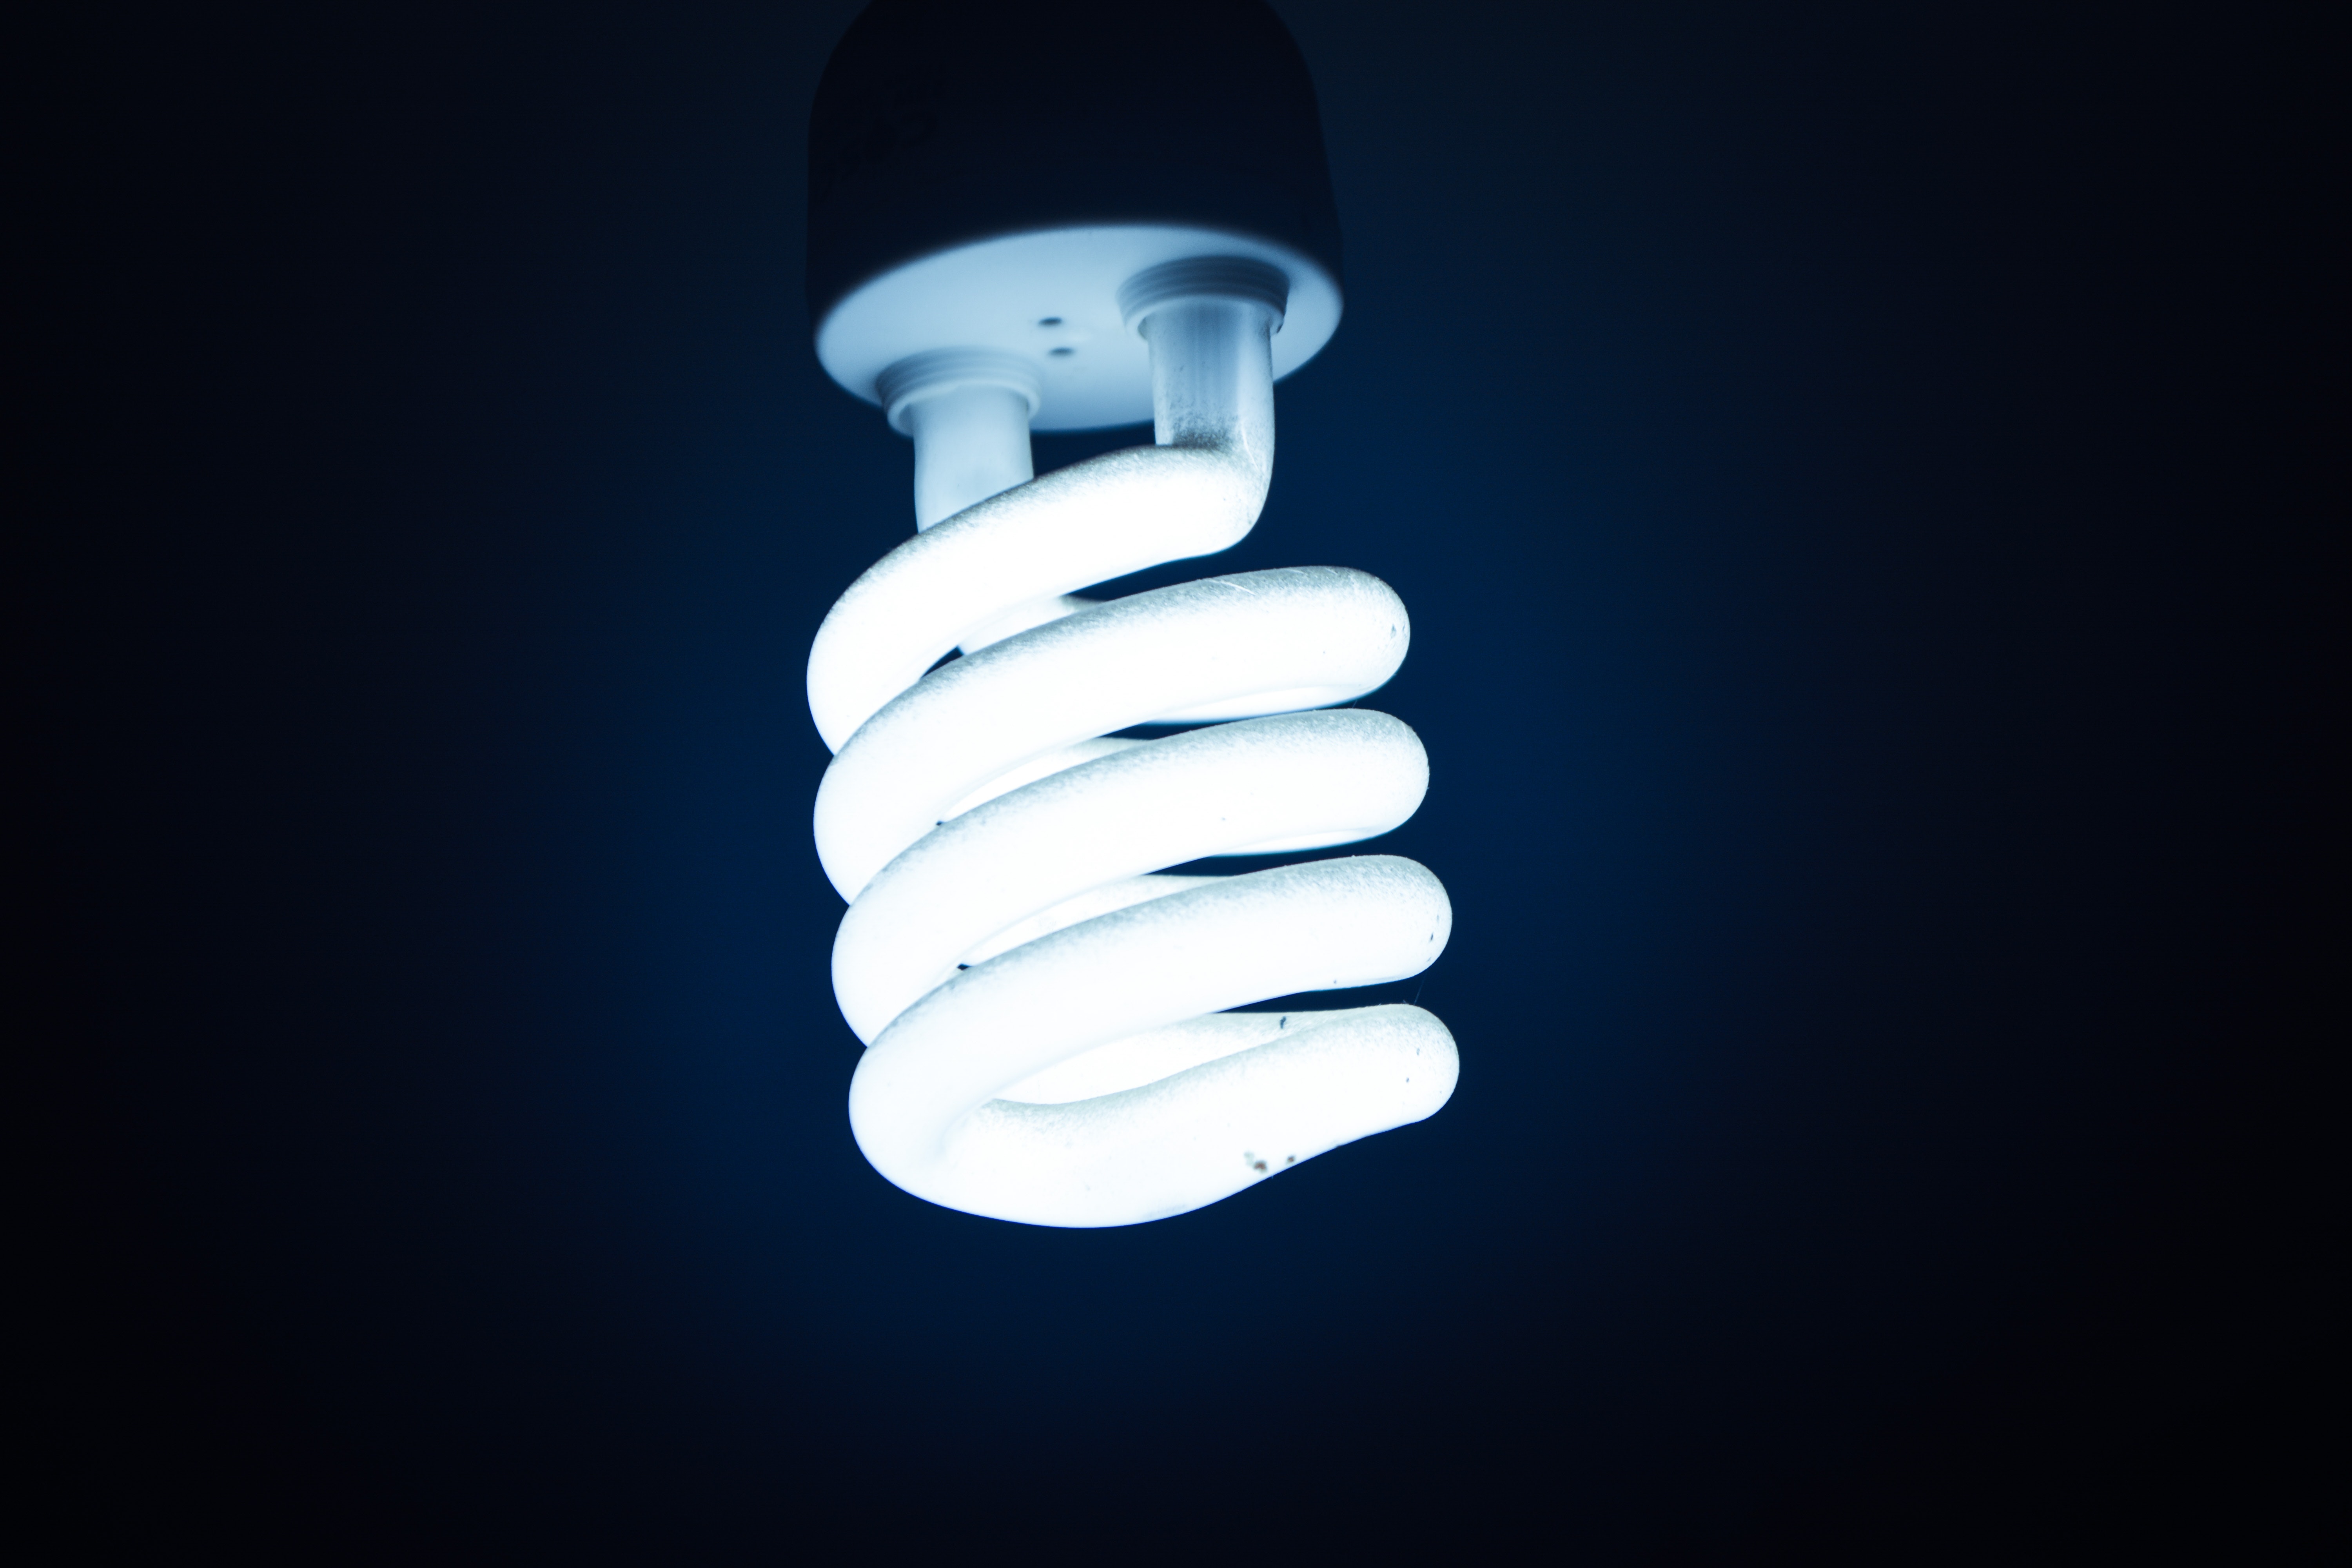
fluorescent lamp, white, incandescent light bulb, light bulb, lighting, light, compact fluorescent lamp, hand, light fixture, finger, lamp